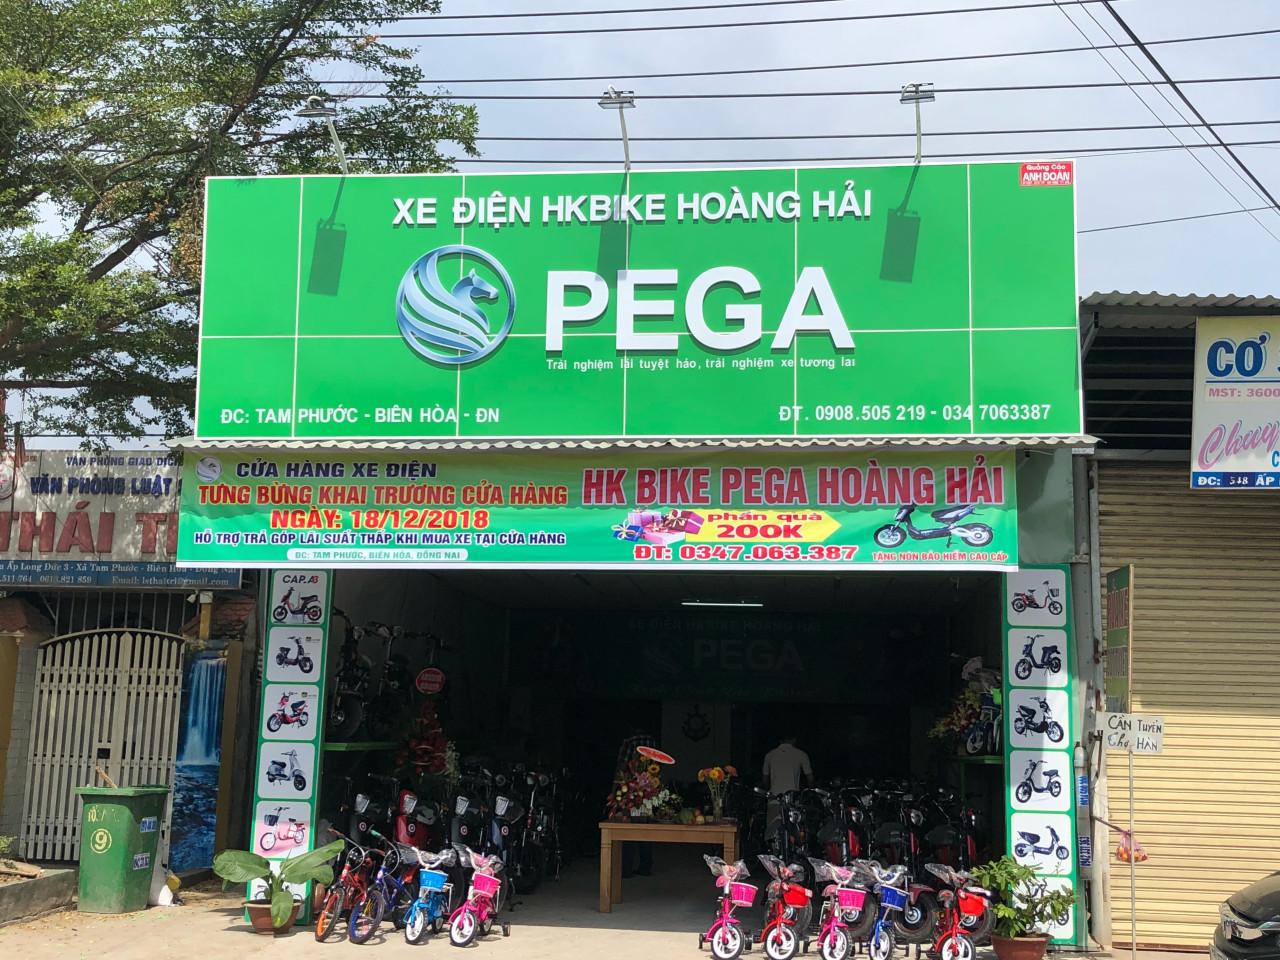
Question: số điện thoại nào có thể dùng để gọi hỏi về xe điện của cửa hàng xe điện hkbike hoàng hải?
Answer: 0908505219 hoặc 0347063387